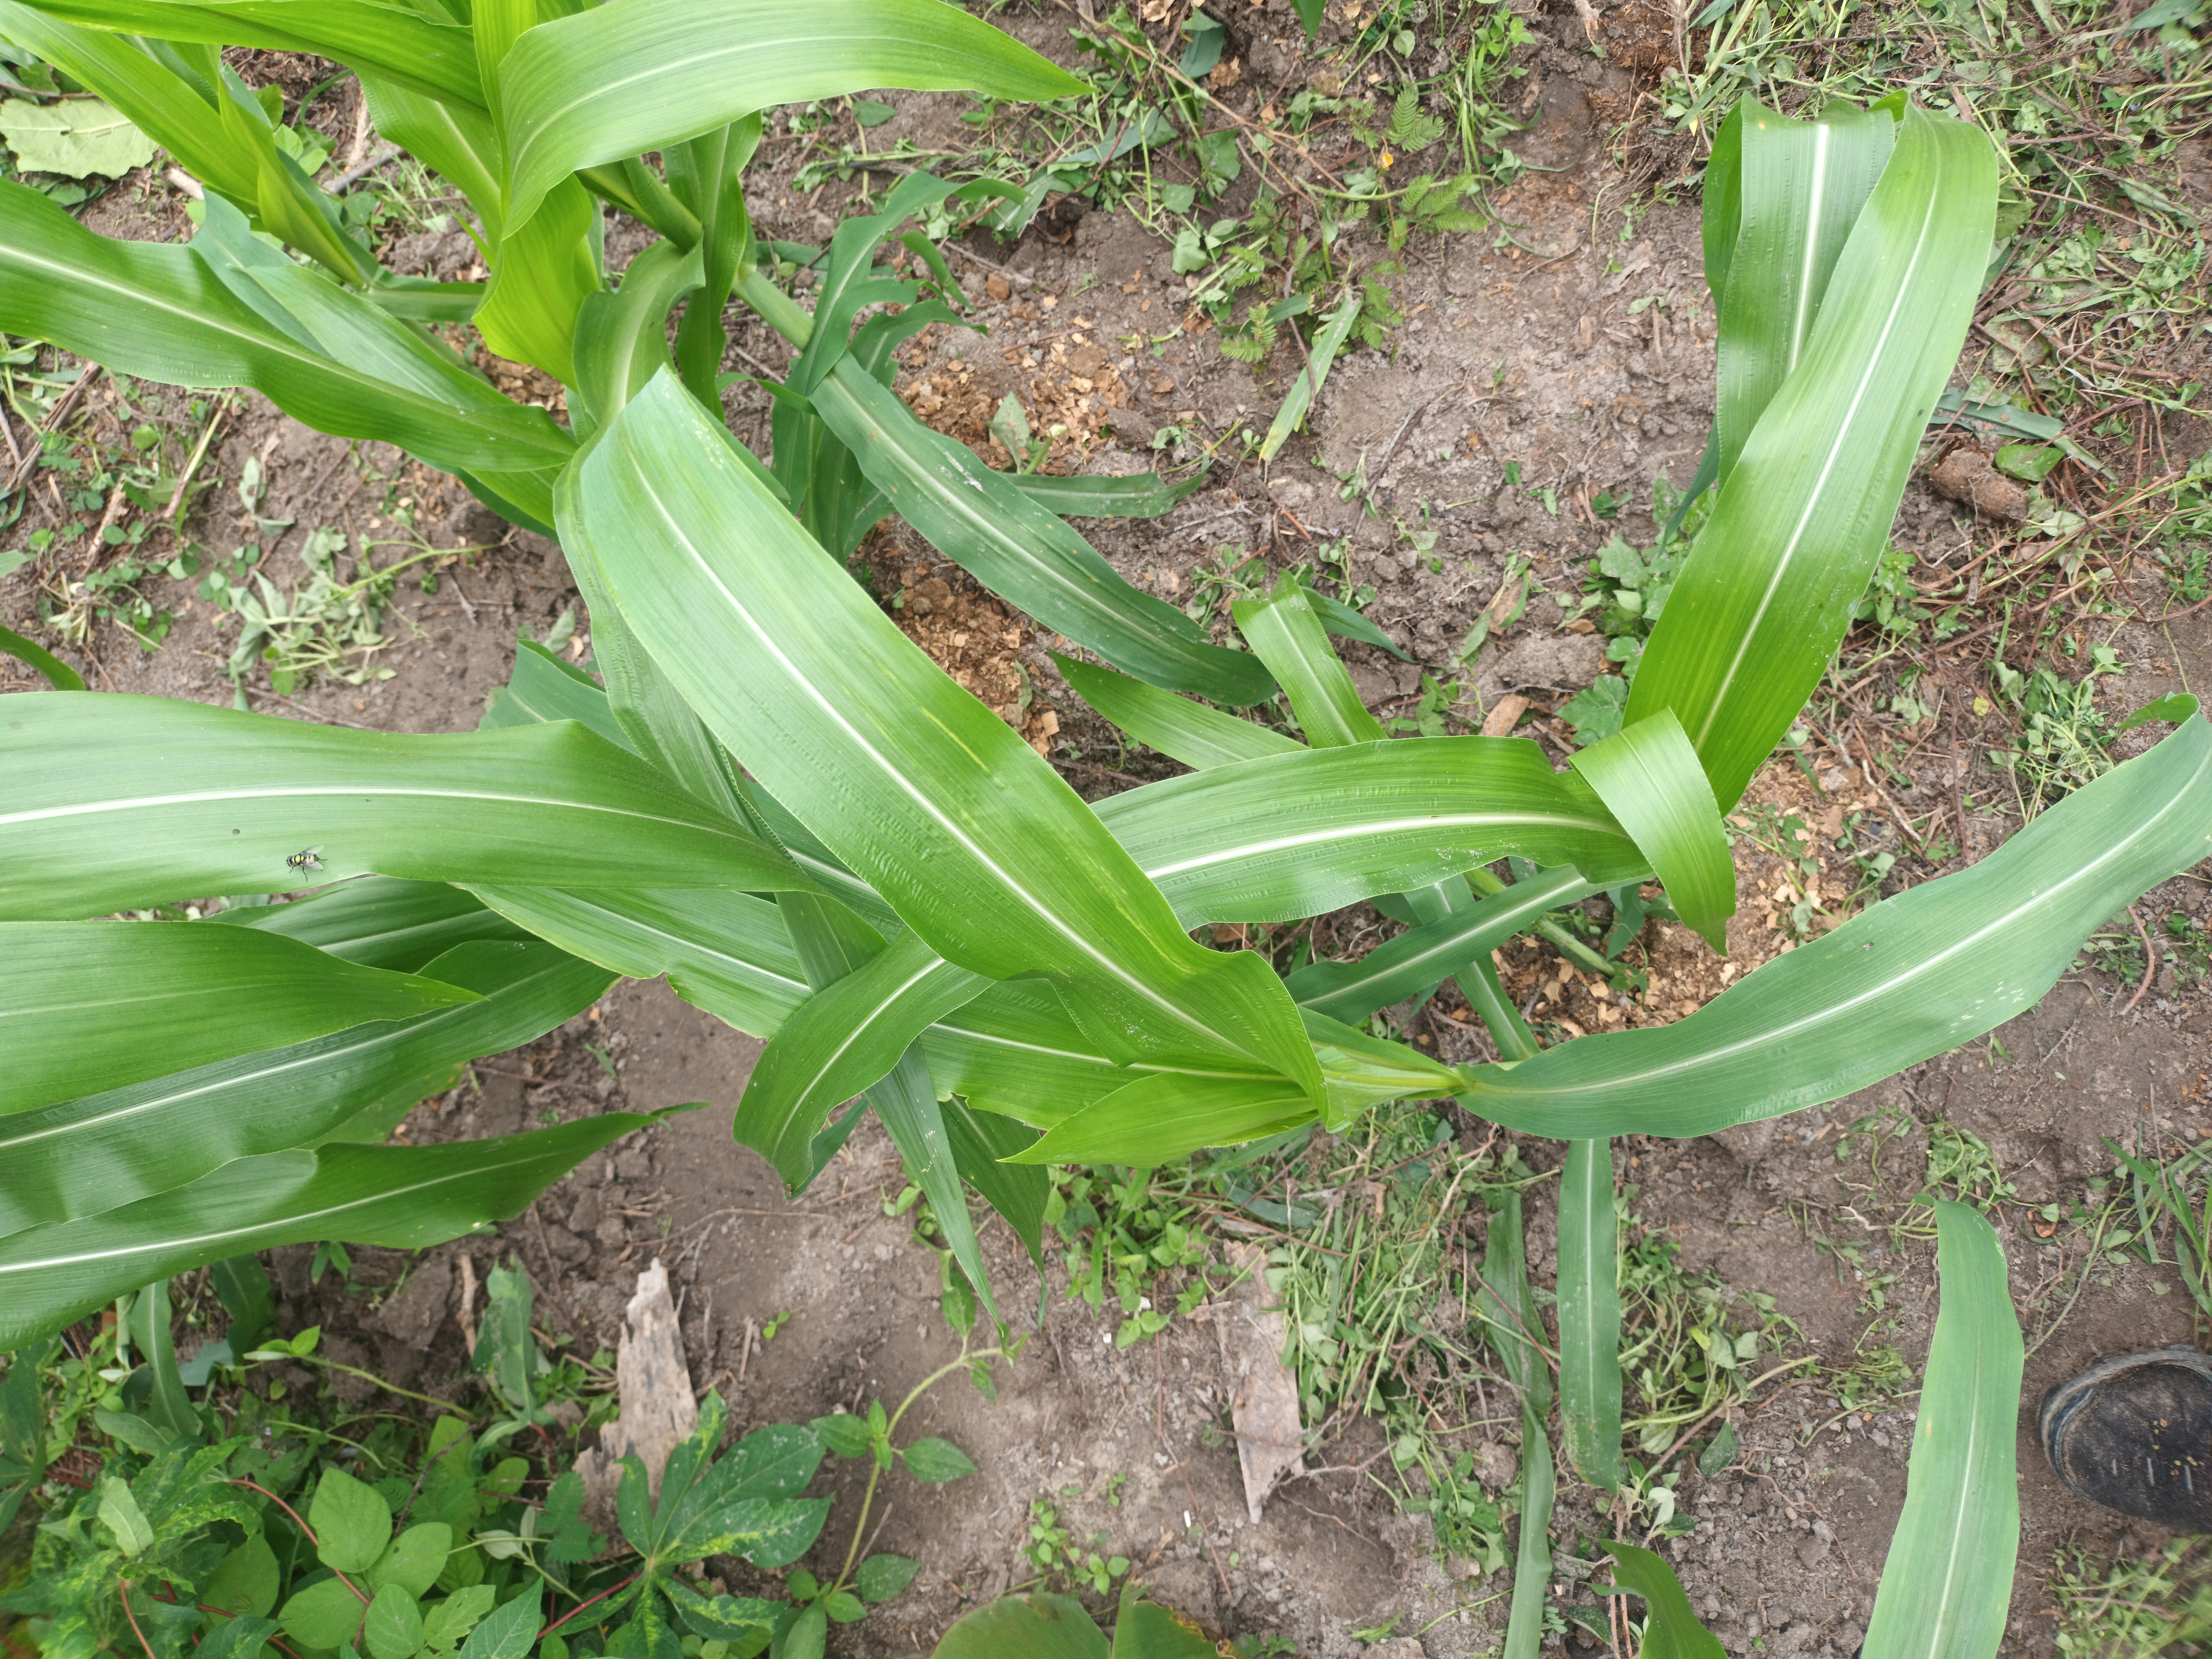
Label: healthy